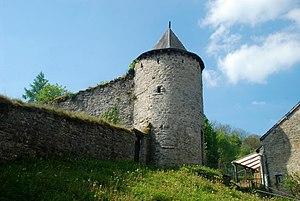
Belgique - Province de Namur - Viroinval - Nismes - Château du Pont d'Avignon
Nismes est une section de la commune de Viroinval située en Région wallonne dans la province de Namur. Elle y abrite le siège administratif de la commune. Elle est bornée au nord par Dourbes; à l'est par Olloy et Oignies; au sud, elle touche à Couvin, et à l'ouest, à Petigny et à Frasnes-lez-Couvin. Les habitants sont surnommés les Crayas, appellation wallonne du mâchefer, en souvenir de l’extraction du fer, d’où aussi le lieu-dit Fondry.
Le château du Pont d'Avignon est un château en ruines classé situé à Nismes, village de la commune belge de Viroinval situé dans la région de la Calestienne au sud de l'Entre-Sambre-et-Meuse, en province de Namur.